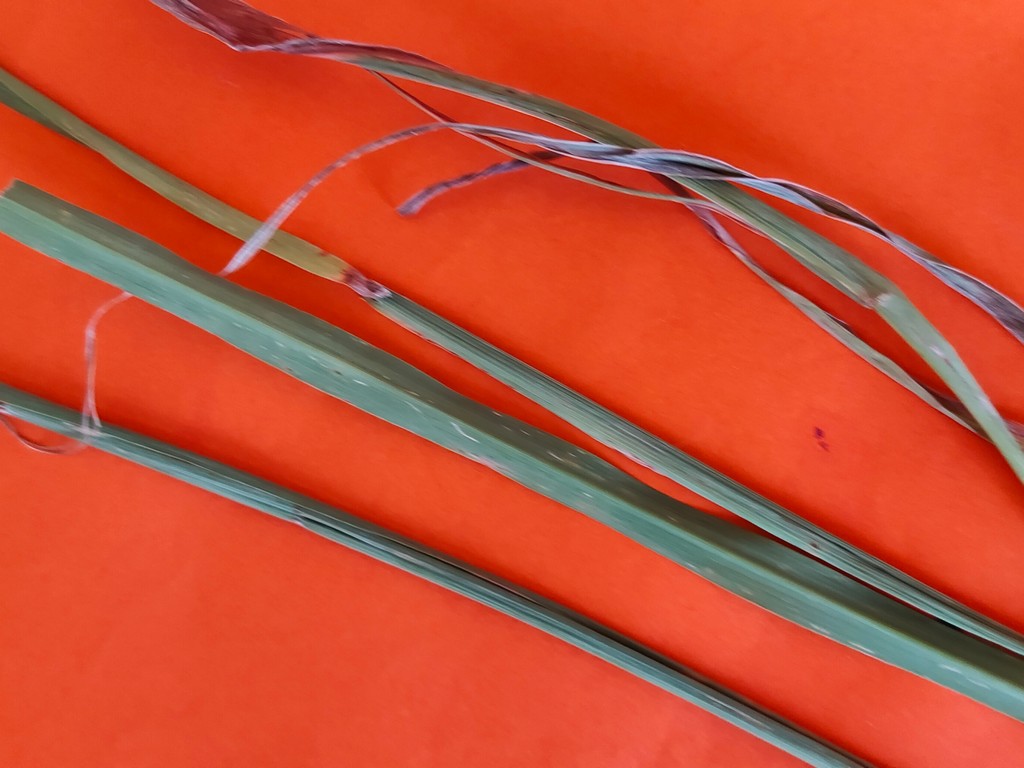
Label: Unhealthy